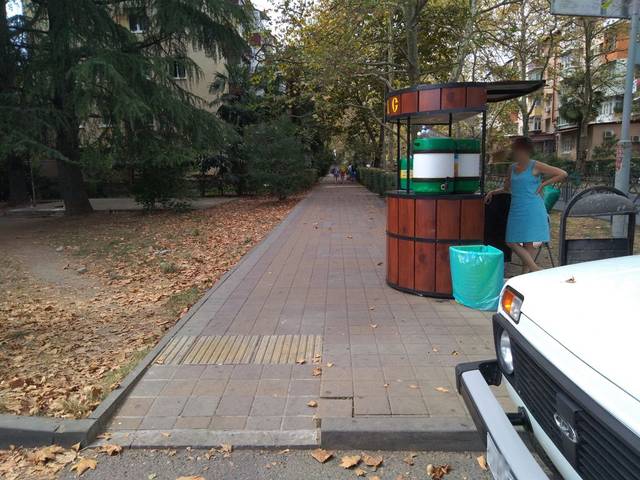
Region: Russia
Coordinates: 43.6, 39.729